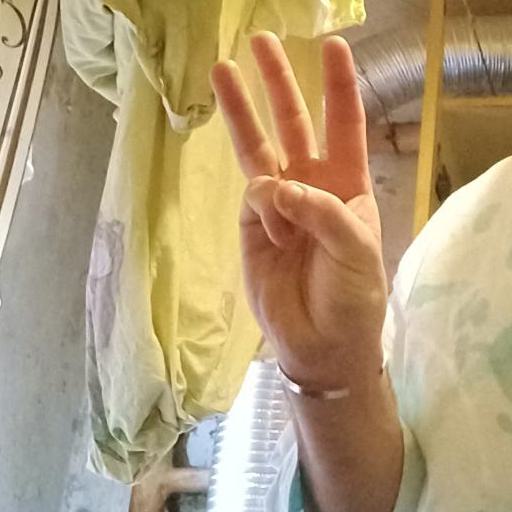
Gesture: three